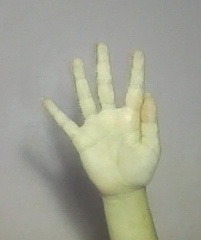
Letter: sheen